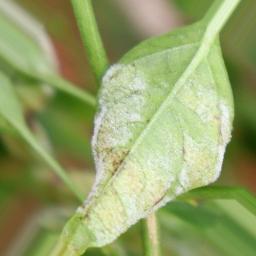
Label: powdery mildew